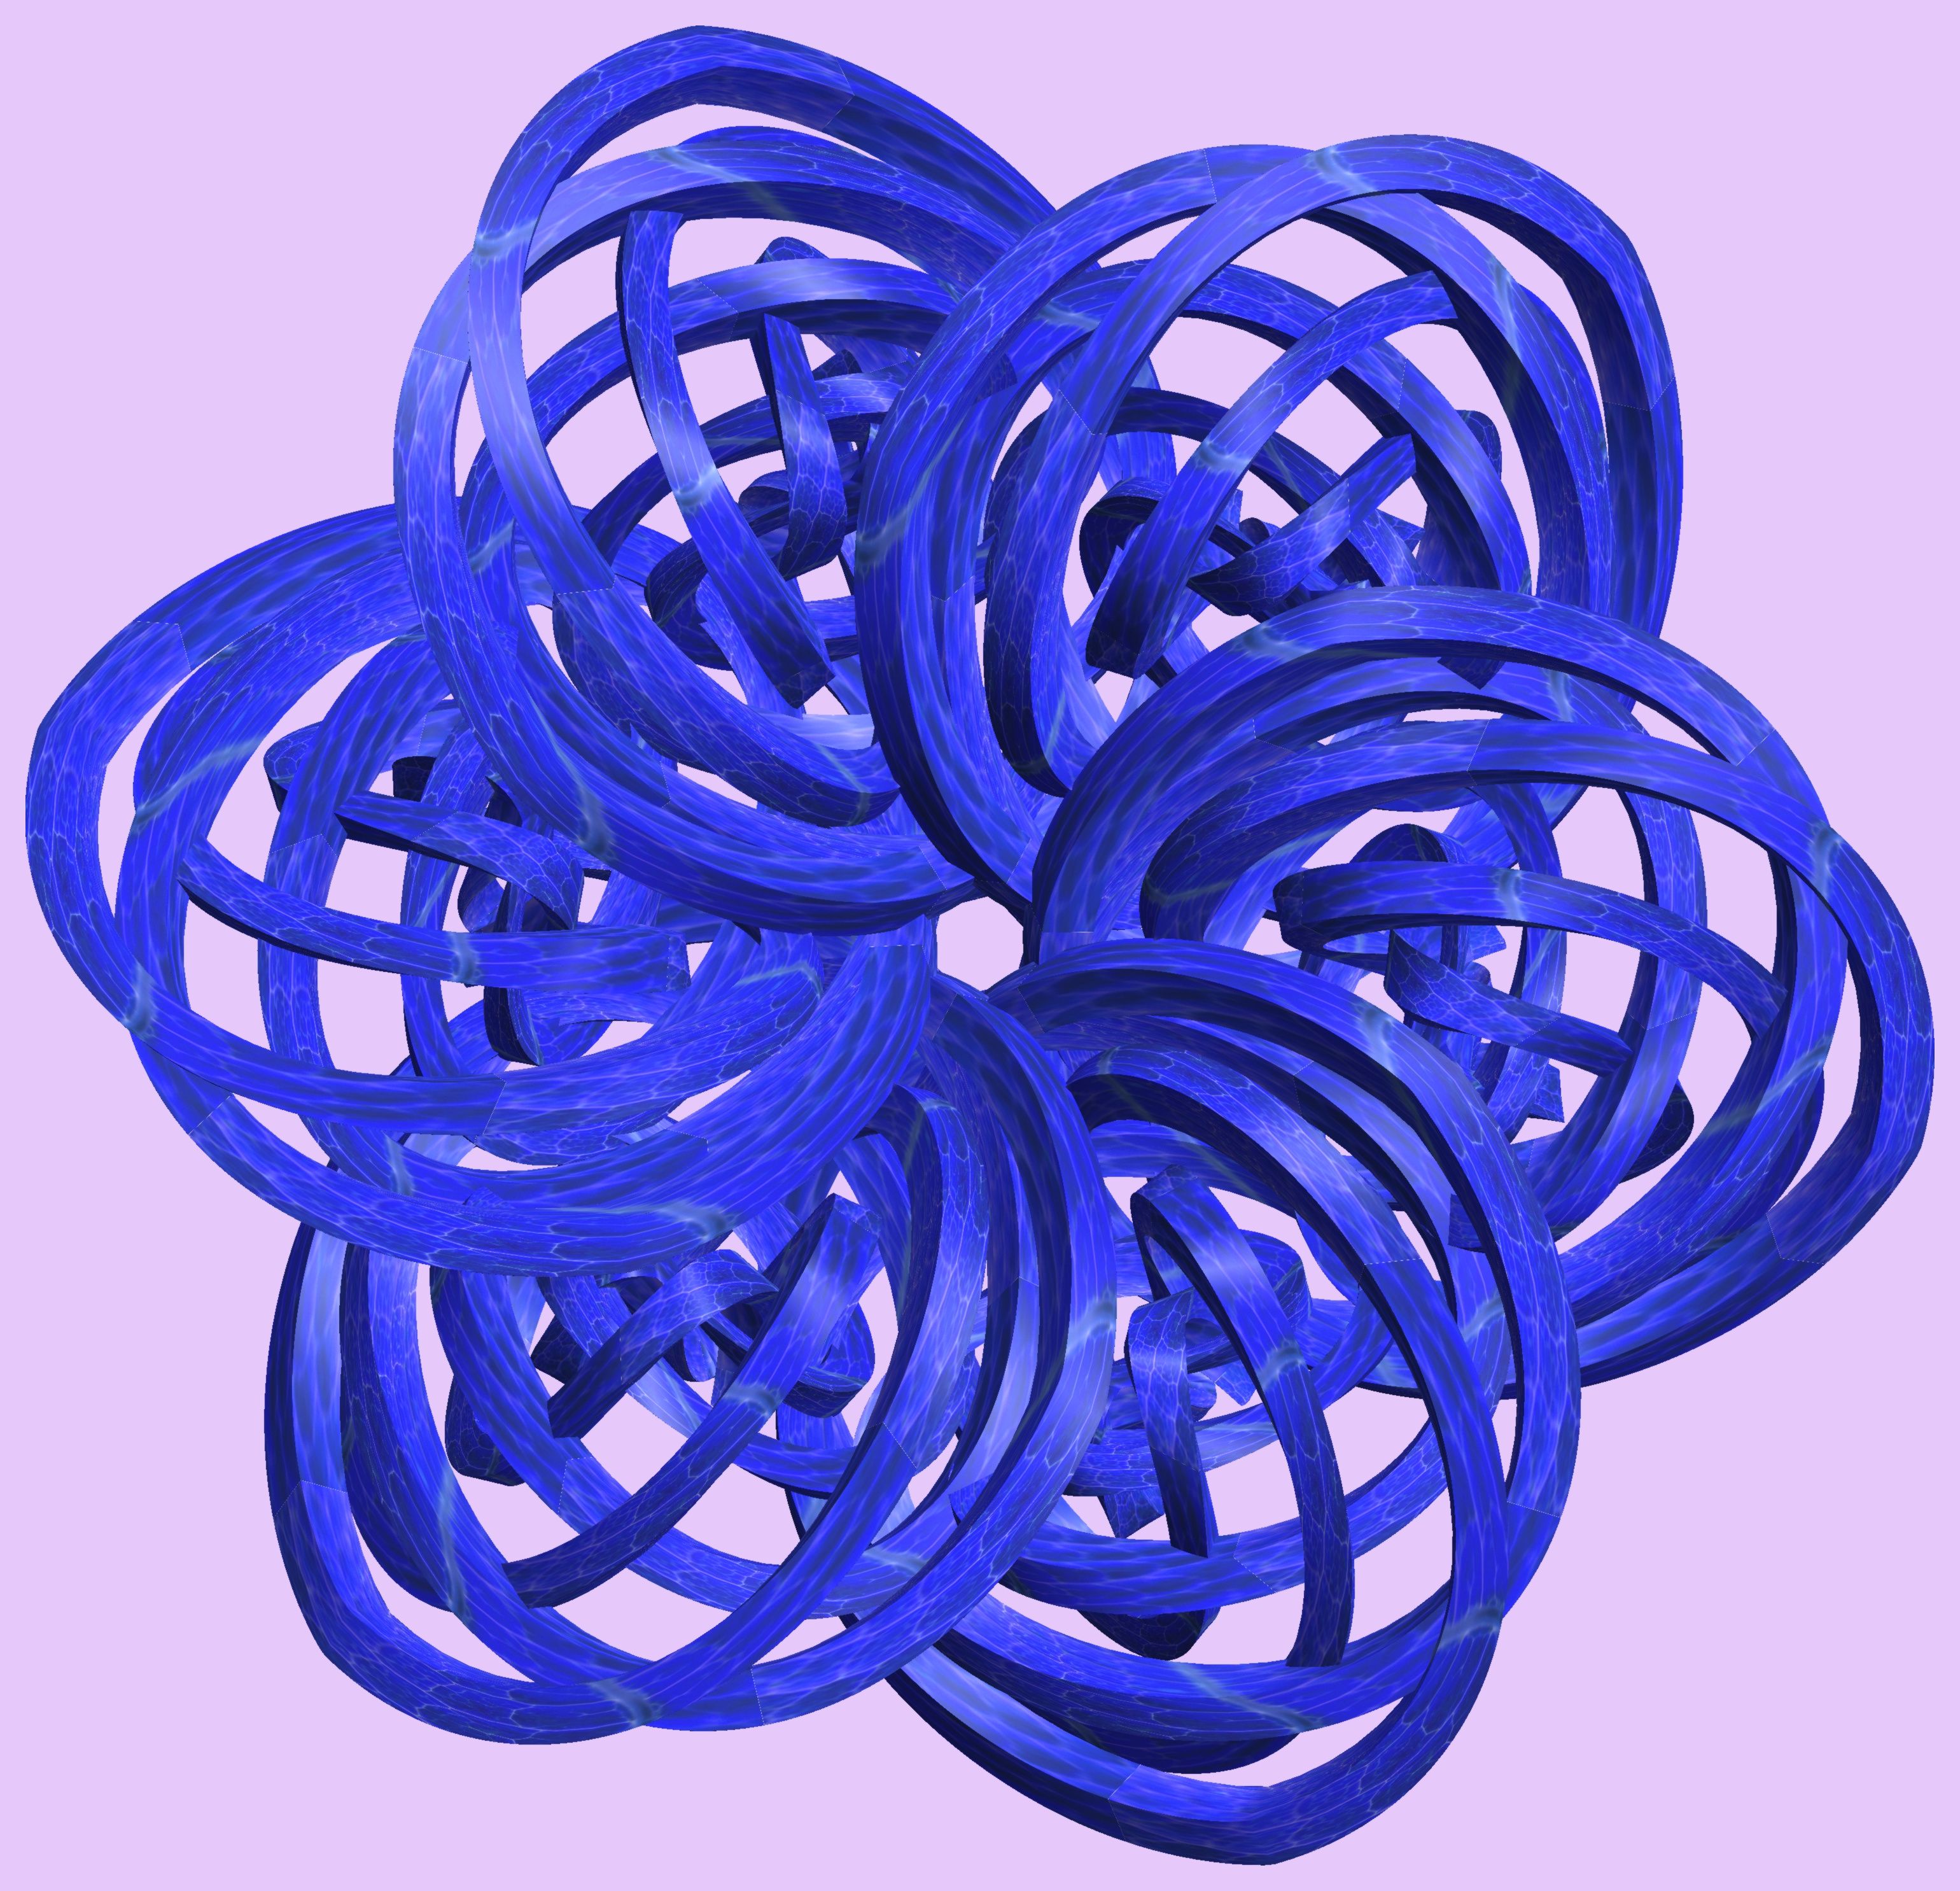
structure, texture, spiral, pattern, blue, circle, jewellery, figure, design, symmetry, 3d, graphic, knot, mathematica, cg, parametricplot3d, code, program, algorithm, abstruct, mapping